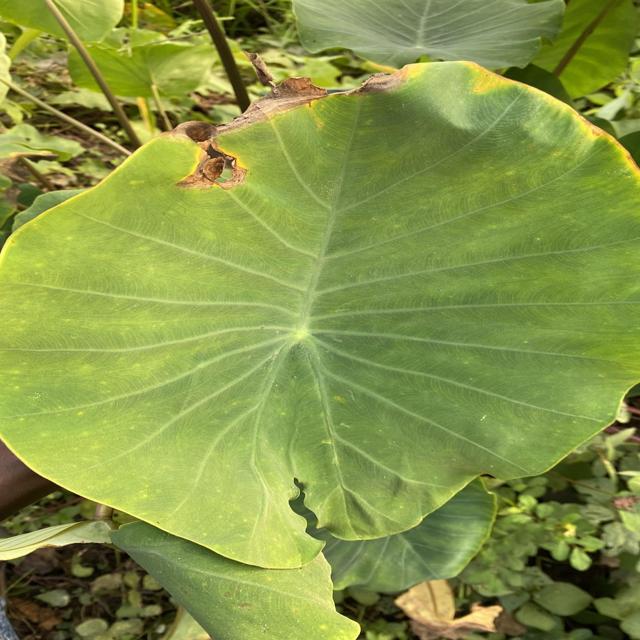
Label: Late_Blight